Timothy L. Jenkins

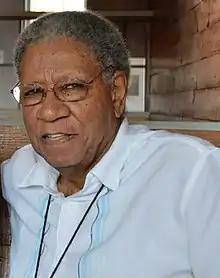

Timothy Lionel Jenkins (born December 30, 1938) is an American social and civil rights activist, attorney, educator, and former business and government executive. In the 1960s, he was a co-founder and leader of the Student Nonviolent Coordinating Committee (SNCC) as well as the National Conference of Black Lawyers (NCBL).